Richard D. Ryder

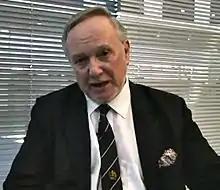
Ryder in 2012

Richard Hood Jack Dudley Ryder (born 3 July 1940) is an English writer, psychologist, and animal rights advocate. Ryder became known in the 1970s as a member of the Oxford Group, a group of intellectuals loosely centred on the University of Oxford who began to speak out against animal use, in particular factory farming and animal research. He was working at the time as a clinical psychologist at the Warneford Hospital in Oxford, and had himself been involved in animal research in the United Kingdom and United States.